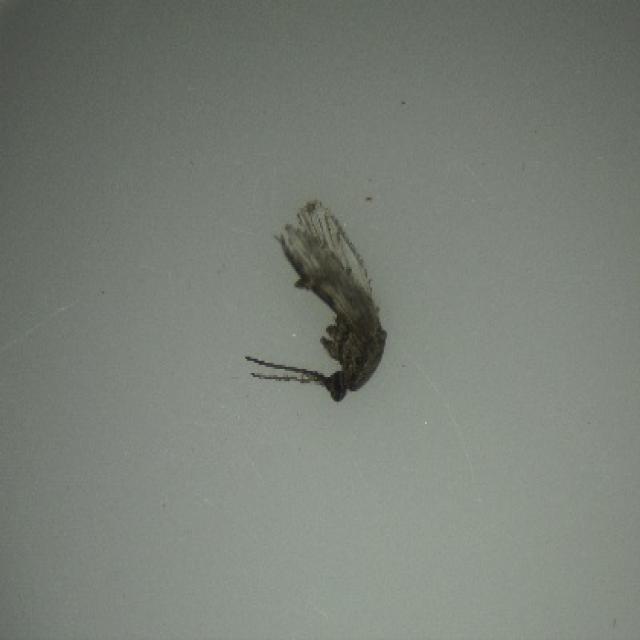
Species: anopheles_sinensis